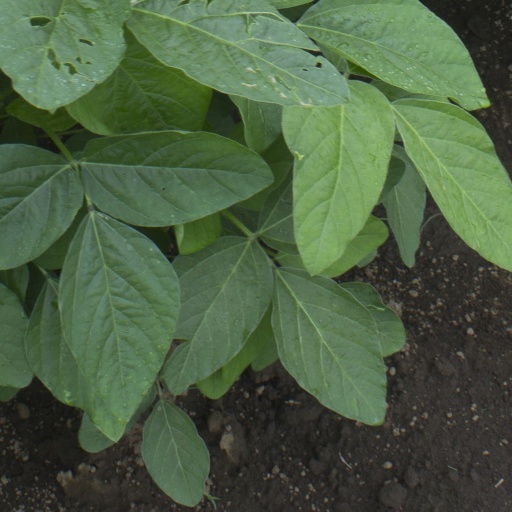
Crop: soybean